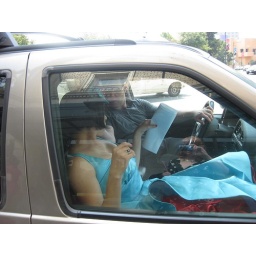
That dress fit in Eric's car